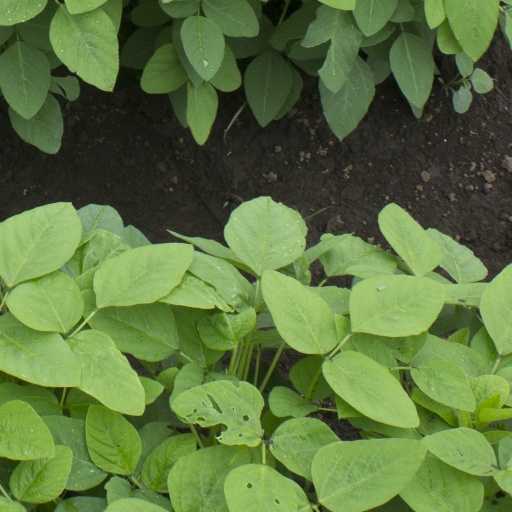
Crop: soybean